Al Wakra station

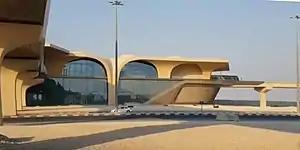

Al Wakra station is the southern terminus of the Doha Metro's Red Line in the Qatari capital Doha. It serves Al Wakrah Municipality, namely Al Wakrah City and Al Wukair.